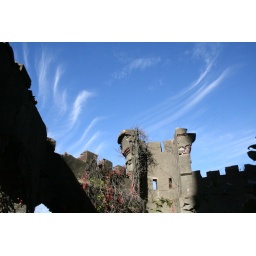
Painted clouds over the beautiful remains of the castle